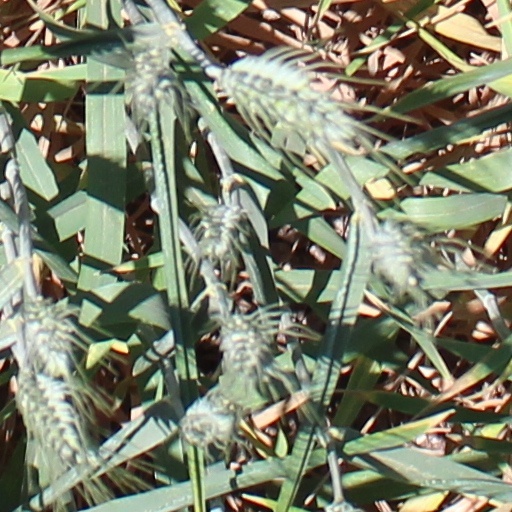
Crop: wheat